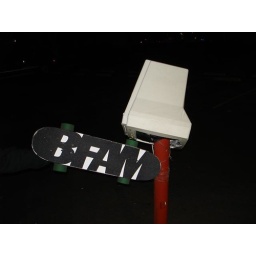
skateboard chillin in the air with a red pole jammed in a computer monitor